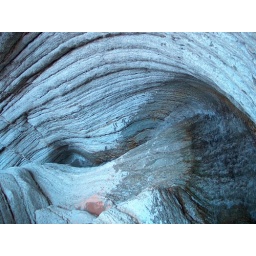
water turn in Matkatamiba side canyon in the Grand Canyon (mile 148)